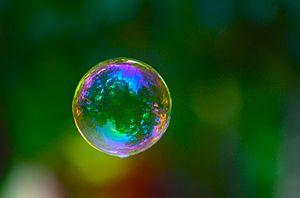
L’iridescence, aussi connue sous le nom de goniochromisme ou d’irisation, est la propriété de certaines surfaces qui semblent changer de couleur selon l'angle de vue ou d'illumination. Des exemples d'iridescence comprennent notamment : les bulles de savon, les ailes de certains papillons, le plumage de certains oiseaux, le corps de la mygale Pterinopelma sazimai, certains coquillages, et certains minéraux. L'iridescence est souvent créée par coloration structurelle ou par le phénomène optique de diffraction. Elle est souvent confondue avec l'irisation, l'iridescence étant un terme plus spécifiquement réservé à la diffraction et l'irisation à l'interférence.